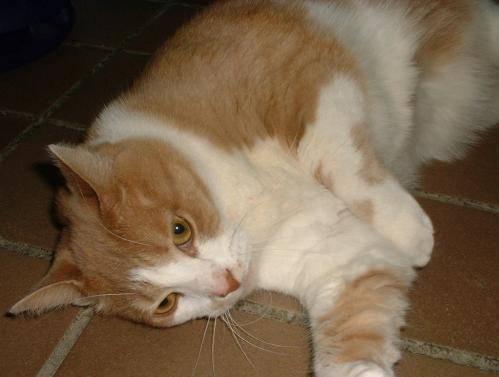
cat